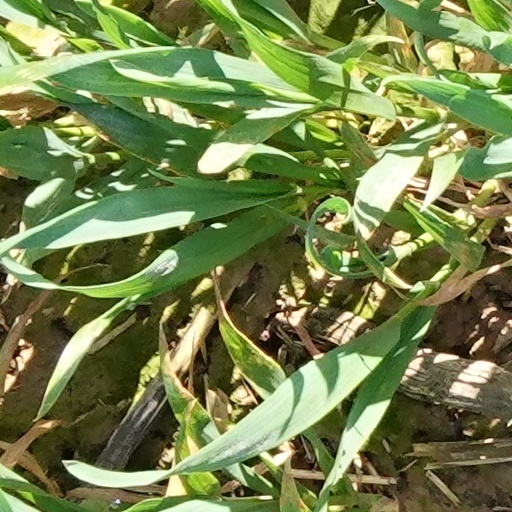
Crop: wheat